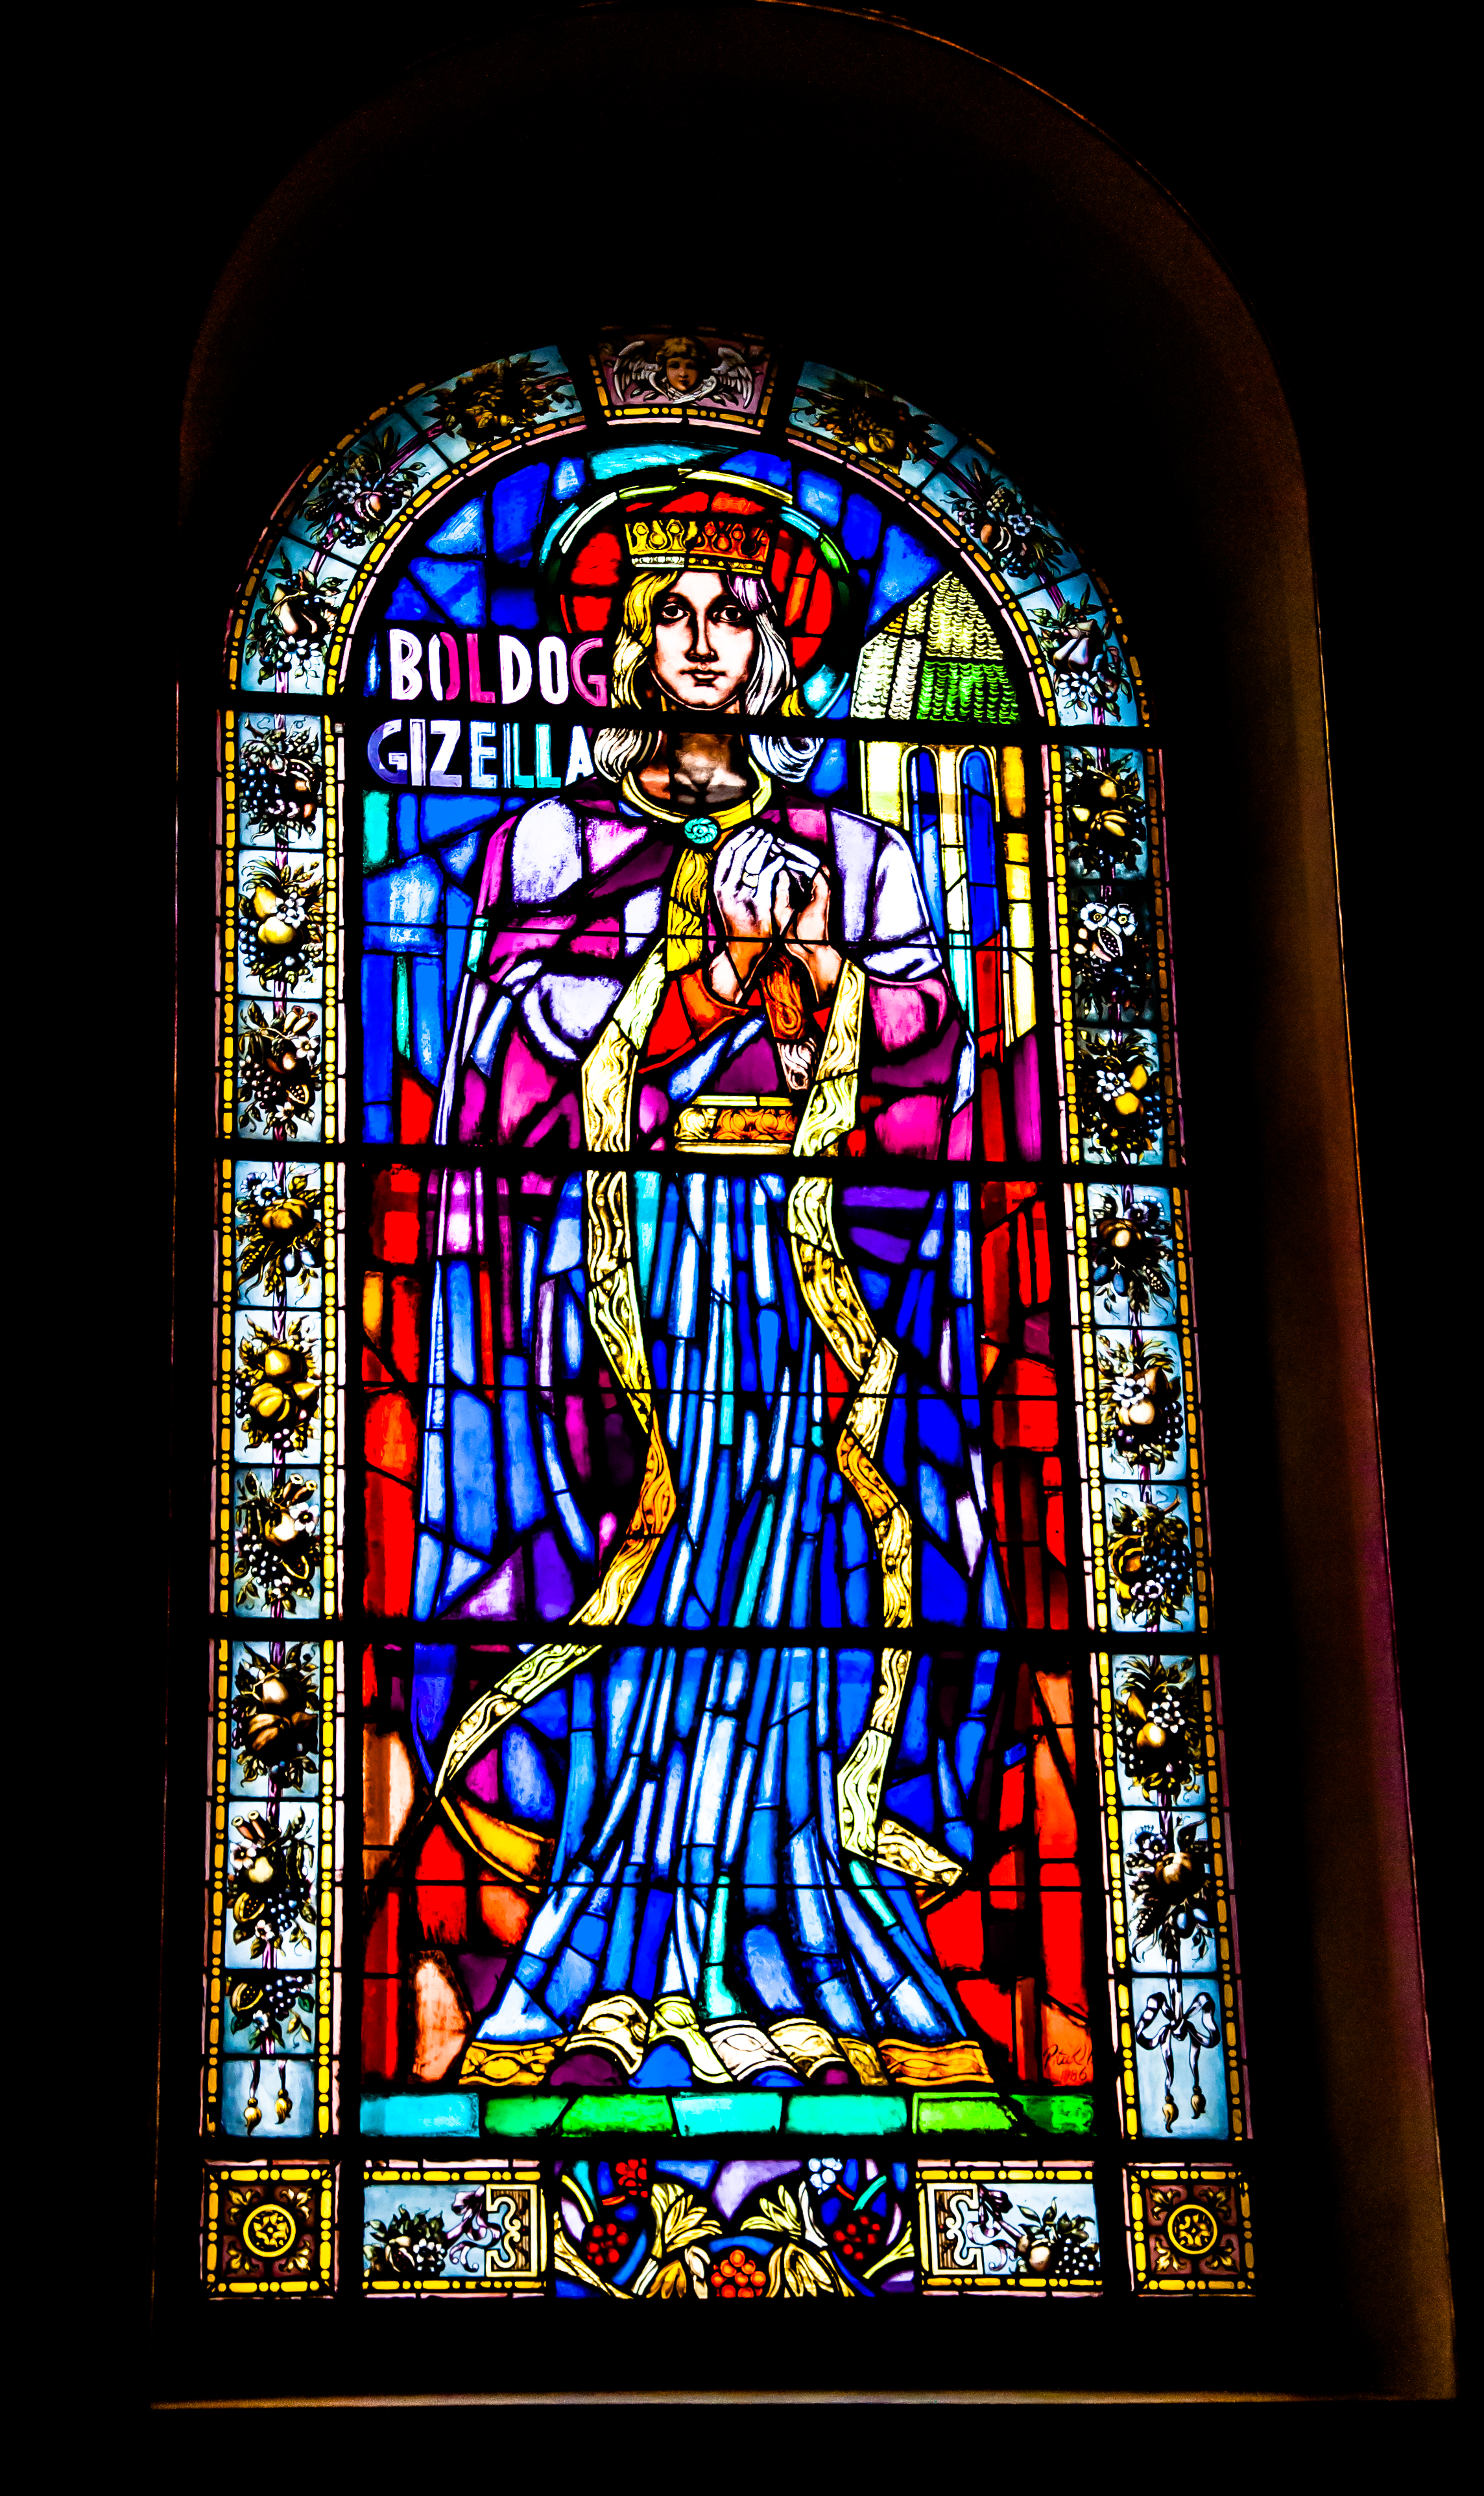
window, glass, church, material, stained glass, colors, decorative, symmetry